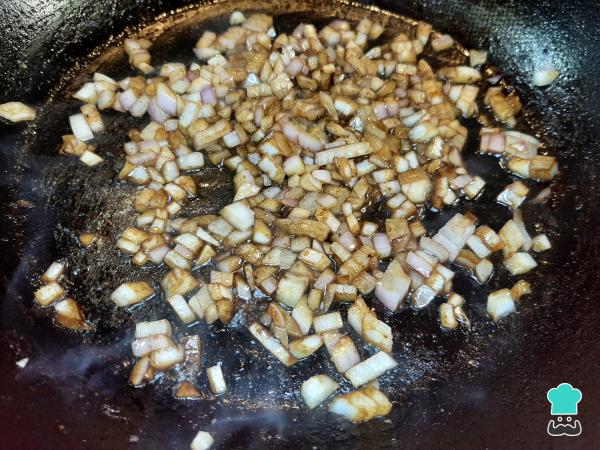
En la misma sartén, agrega un chorrito de sillao claro y añade la cebolla morada en cuadrados. Saltea aproximadamente 2 minutos.